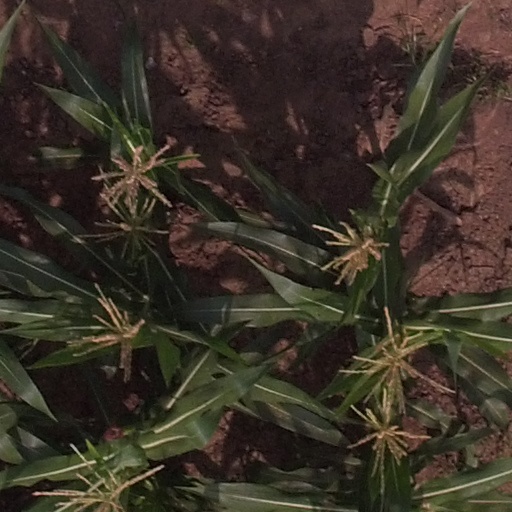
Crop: maize; corn